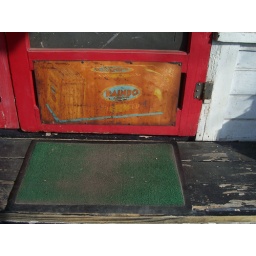
An old fading sign for Rainbo Bread on the door of the Avenue B Grocery in Hyde Park, Austin